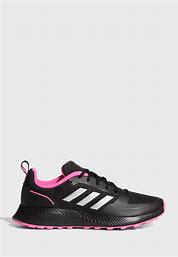
Brand: Adidas
Model: Runfalcon 2